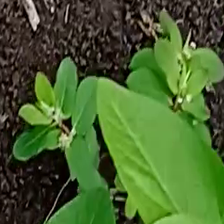
Weed species: Graceful_Sandmart_(Euphorbia hypericifolia)